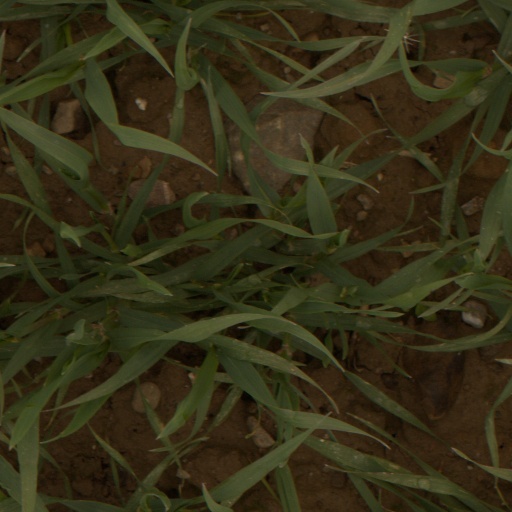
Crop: wheat